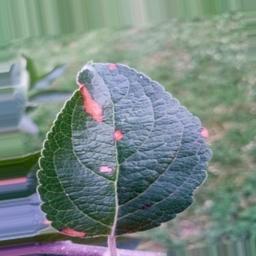
Label: Alternaria